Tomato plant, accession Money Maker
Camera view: horizontal (90 deg, fisheye); turntable rotation: 60 degrees
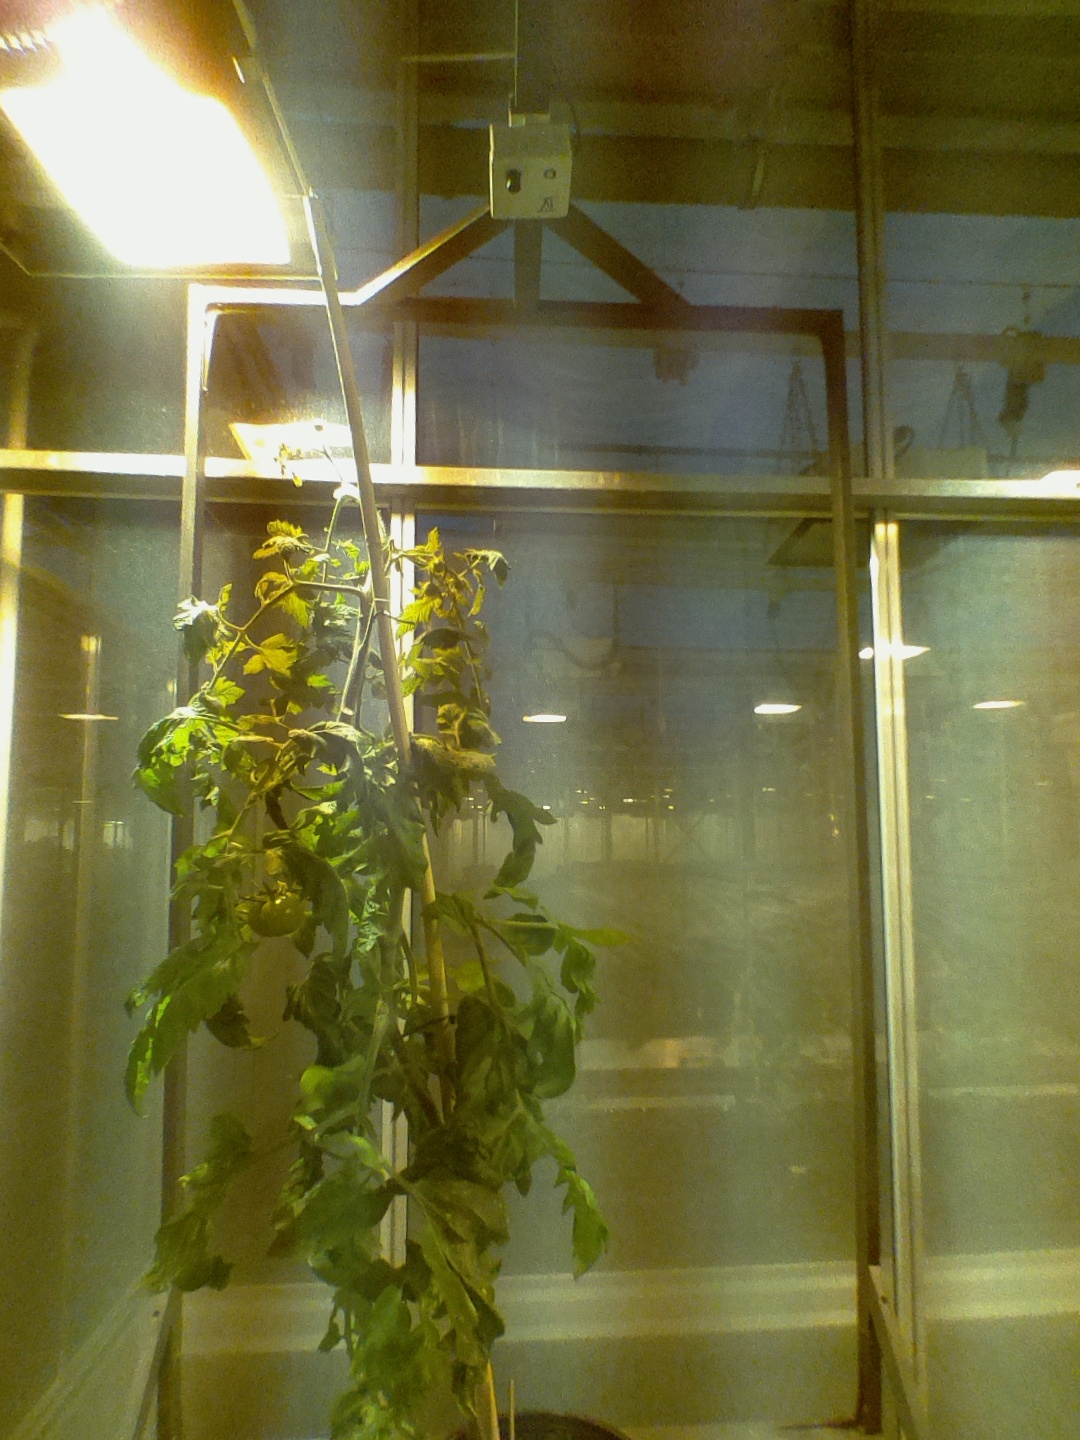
BBCH growth stage 75: 50%-60% of final fruit size